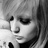
Emotion: sad